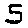
Label: 5